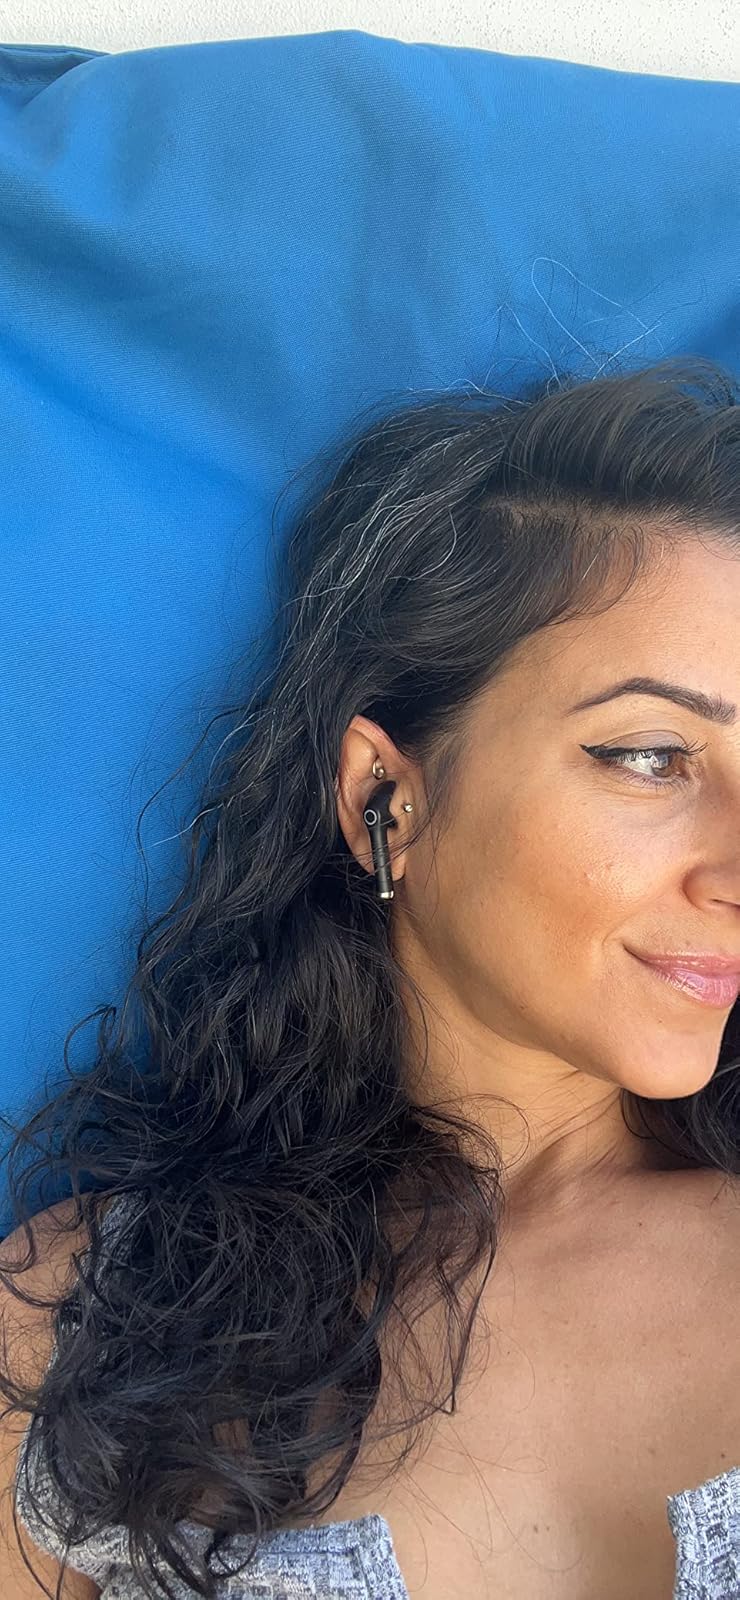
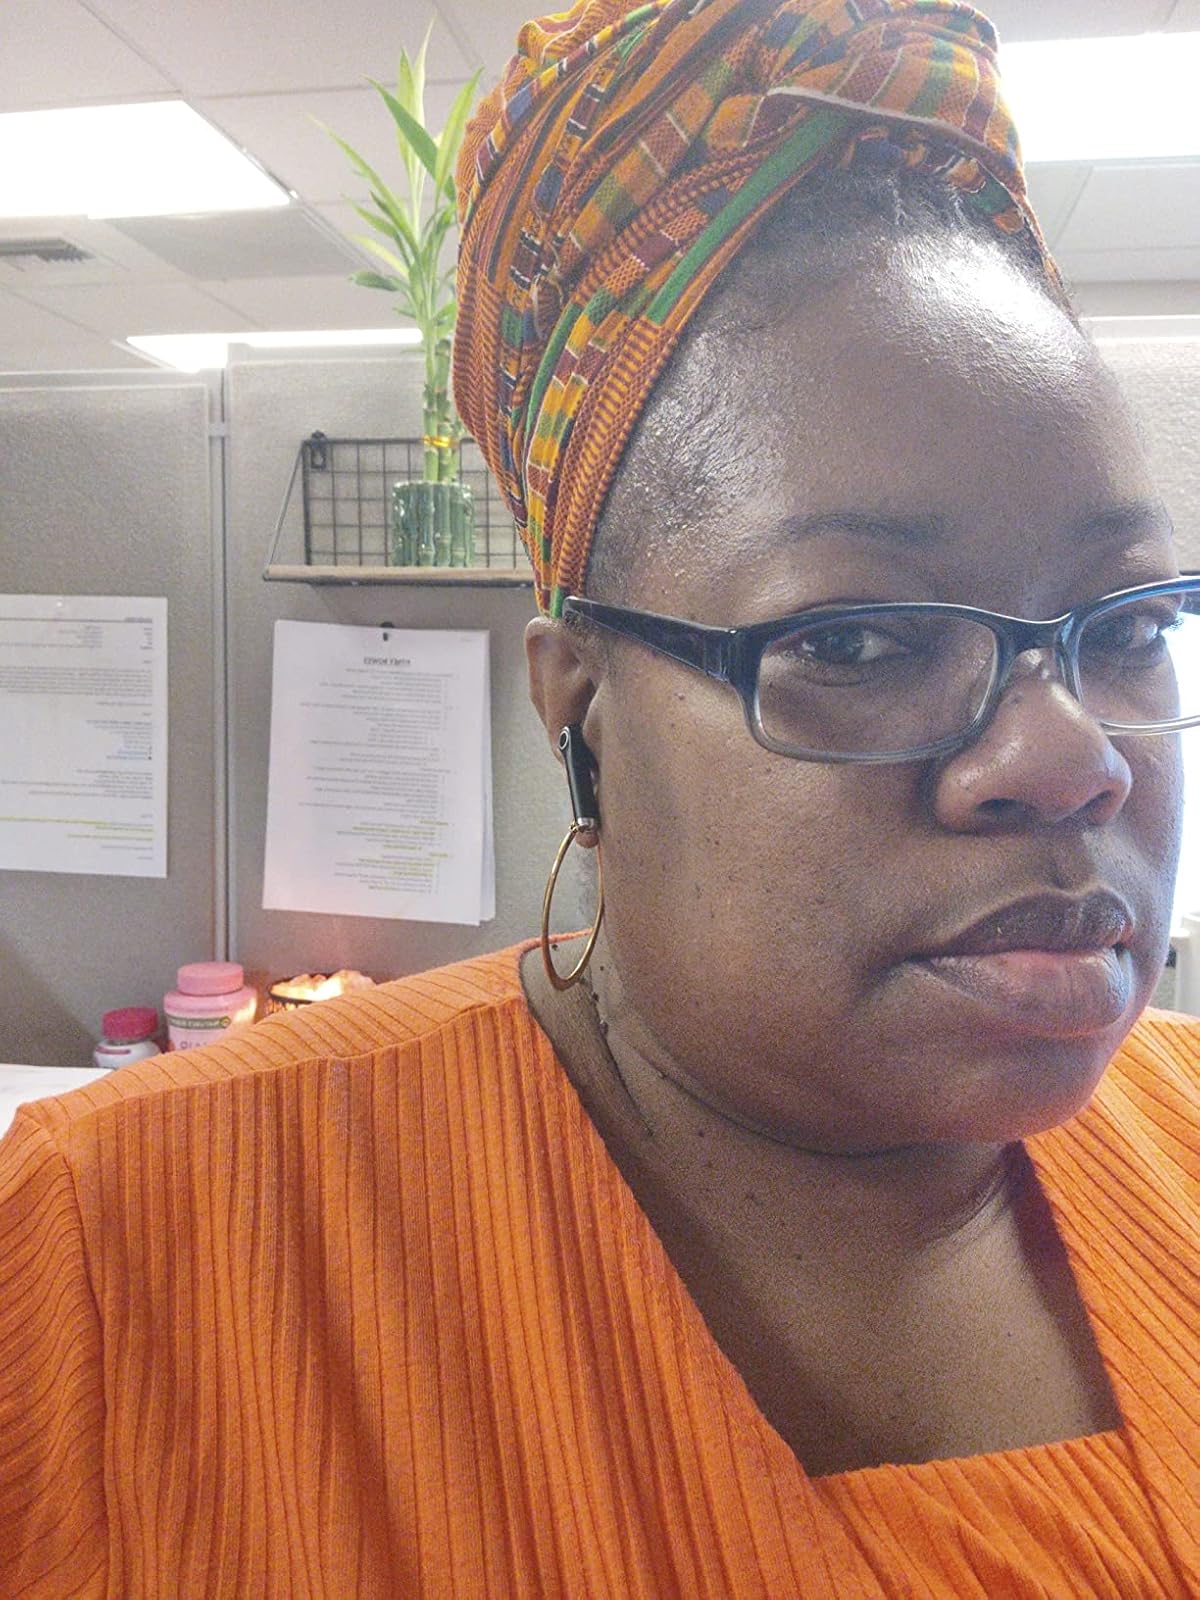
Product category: earbuds
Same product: yes